Double bass

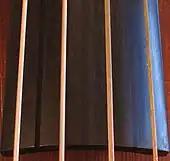
Gut strings

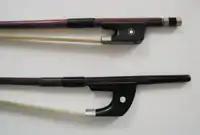
French (upper) and German bows compared

The history of the double bass is tightly coupled to the development of string technology, as it was the advent of overwound gut strings, which first rendered the instrument more generally practicable, as wound or overwound strings attain low notes within a smaller overall string diameter than non-wound strings. Professor Larry Hurst argues that had "it not been for the appearance of the overwound gut string in the 1650s, the double bass would surely have become extinct", because thicknesses needed for regular gut strings made the lower-pitched strings almost unplayable and hindered the development of fluid, rapid playing in the lower register.